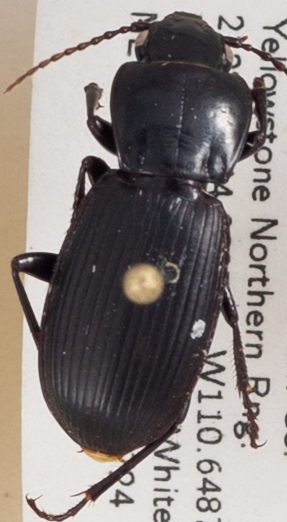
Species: Pterostichus protractus
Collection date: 2019-07-24
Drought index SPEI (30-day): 0.03
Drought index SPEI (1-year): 0.47
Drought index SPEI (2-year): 1.45